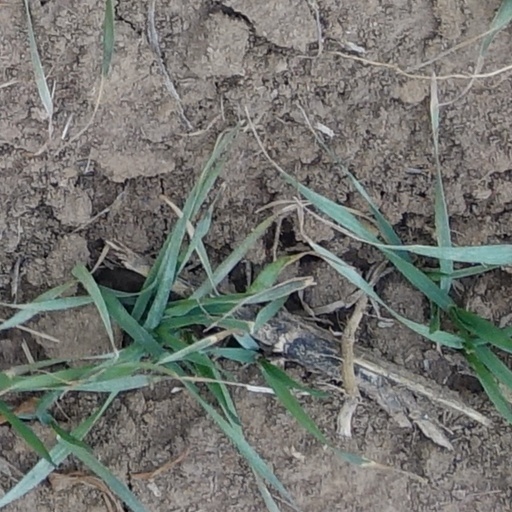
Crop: wheat